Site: brandenburg
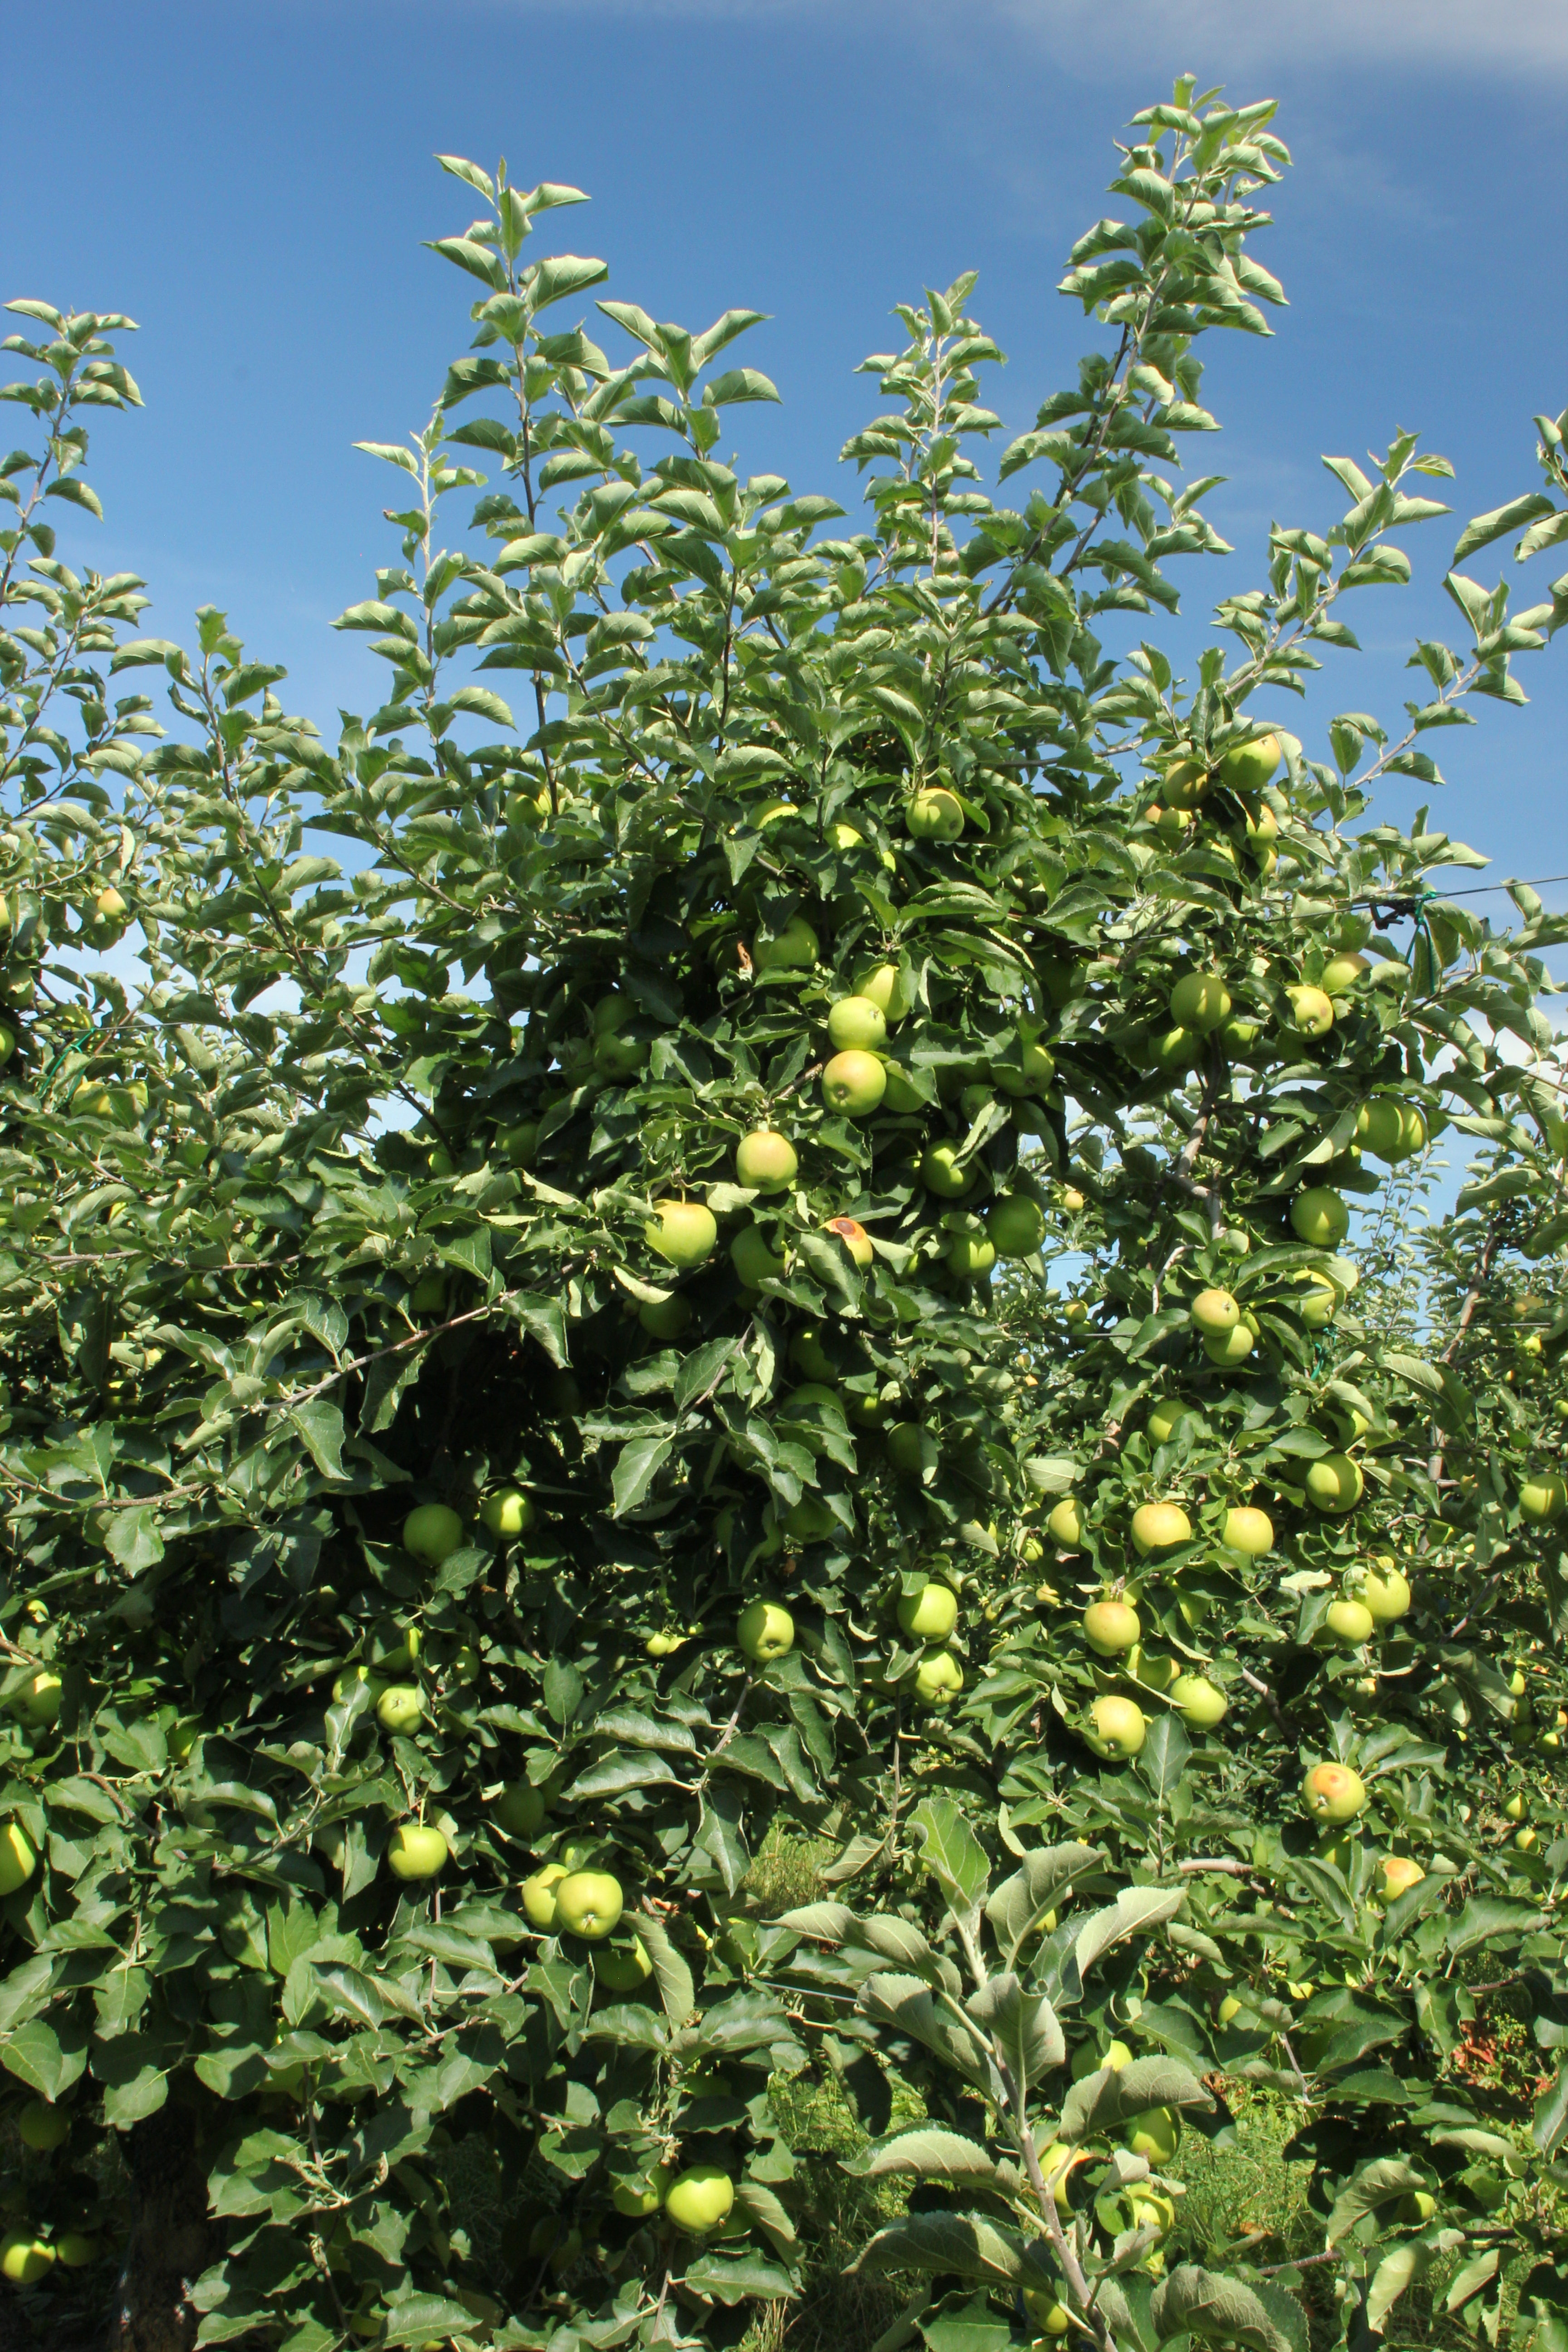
Growth stage (BBCH 77): Development of fruit